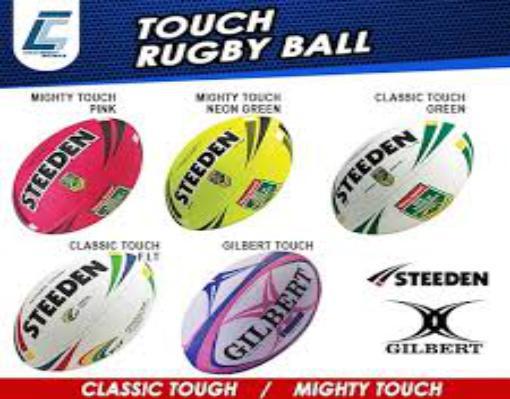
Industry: Sports